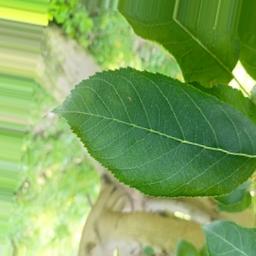
Label: Healthy